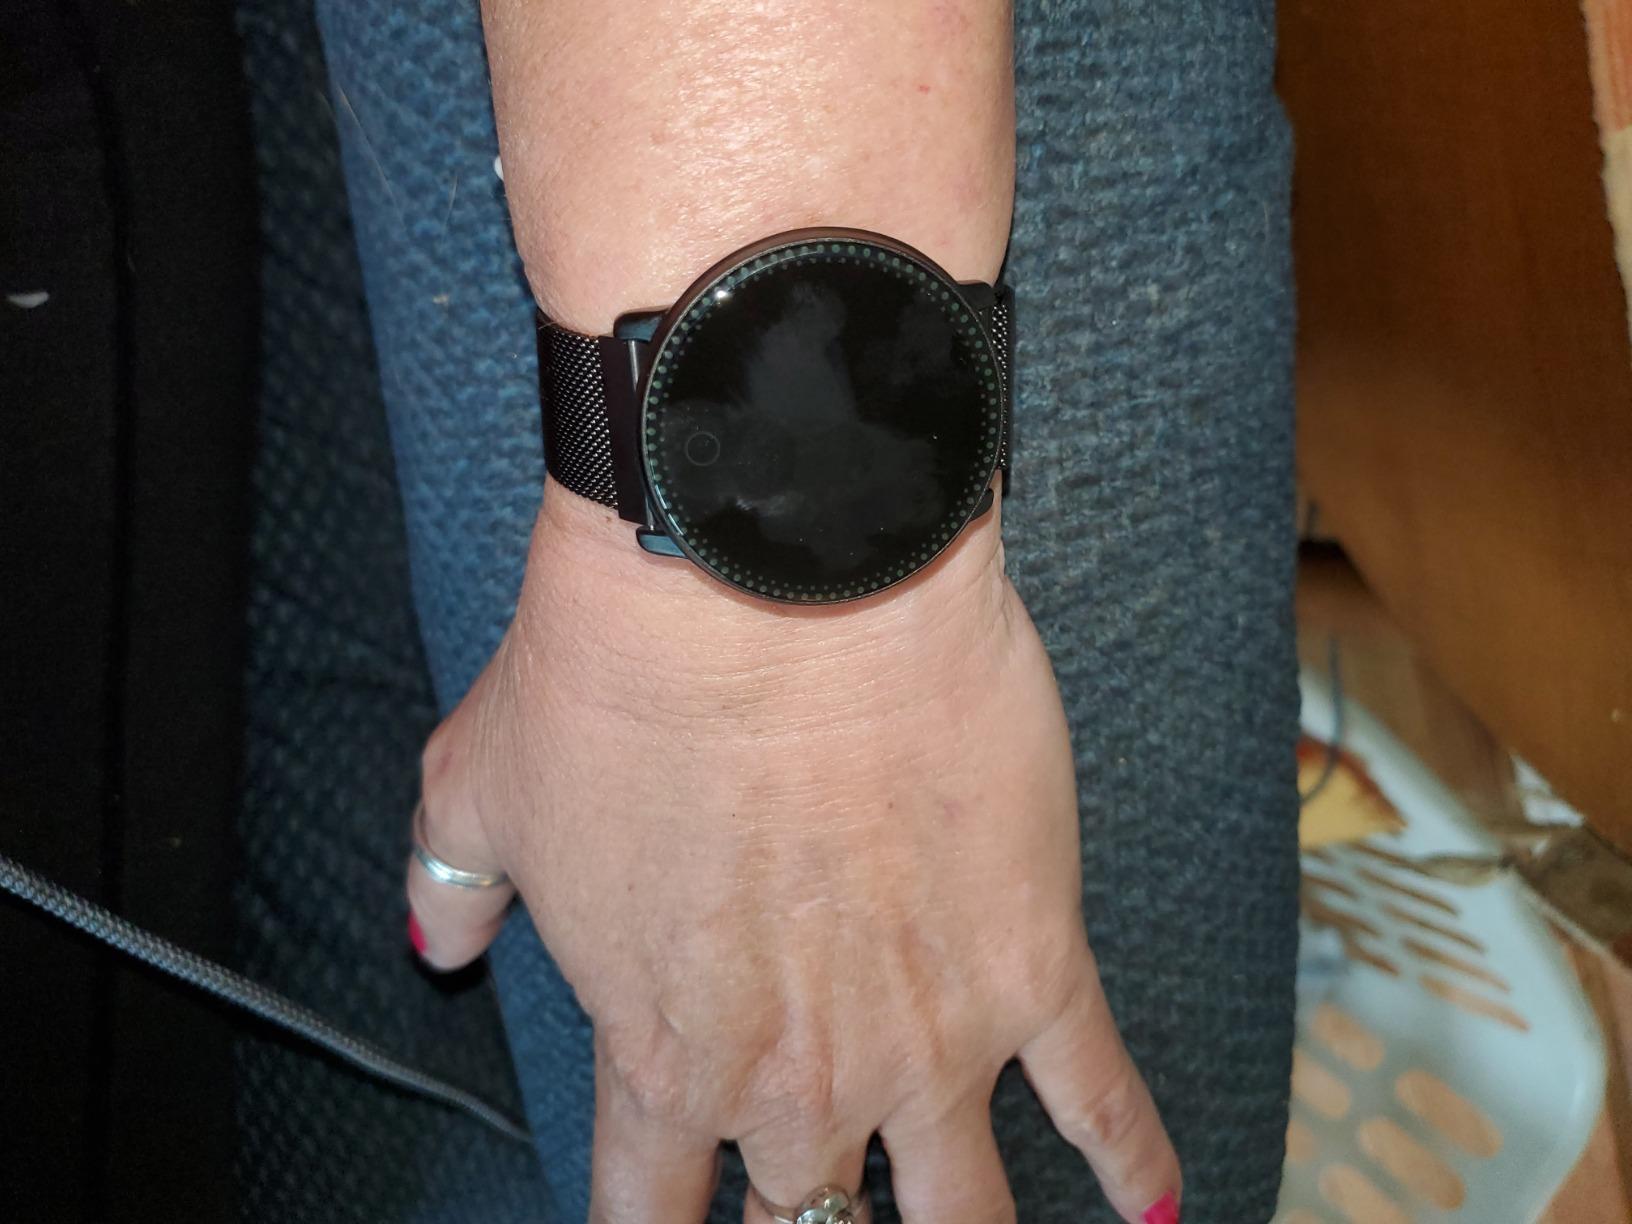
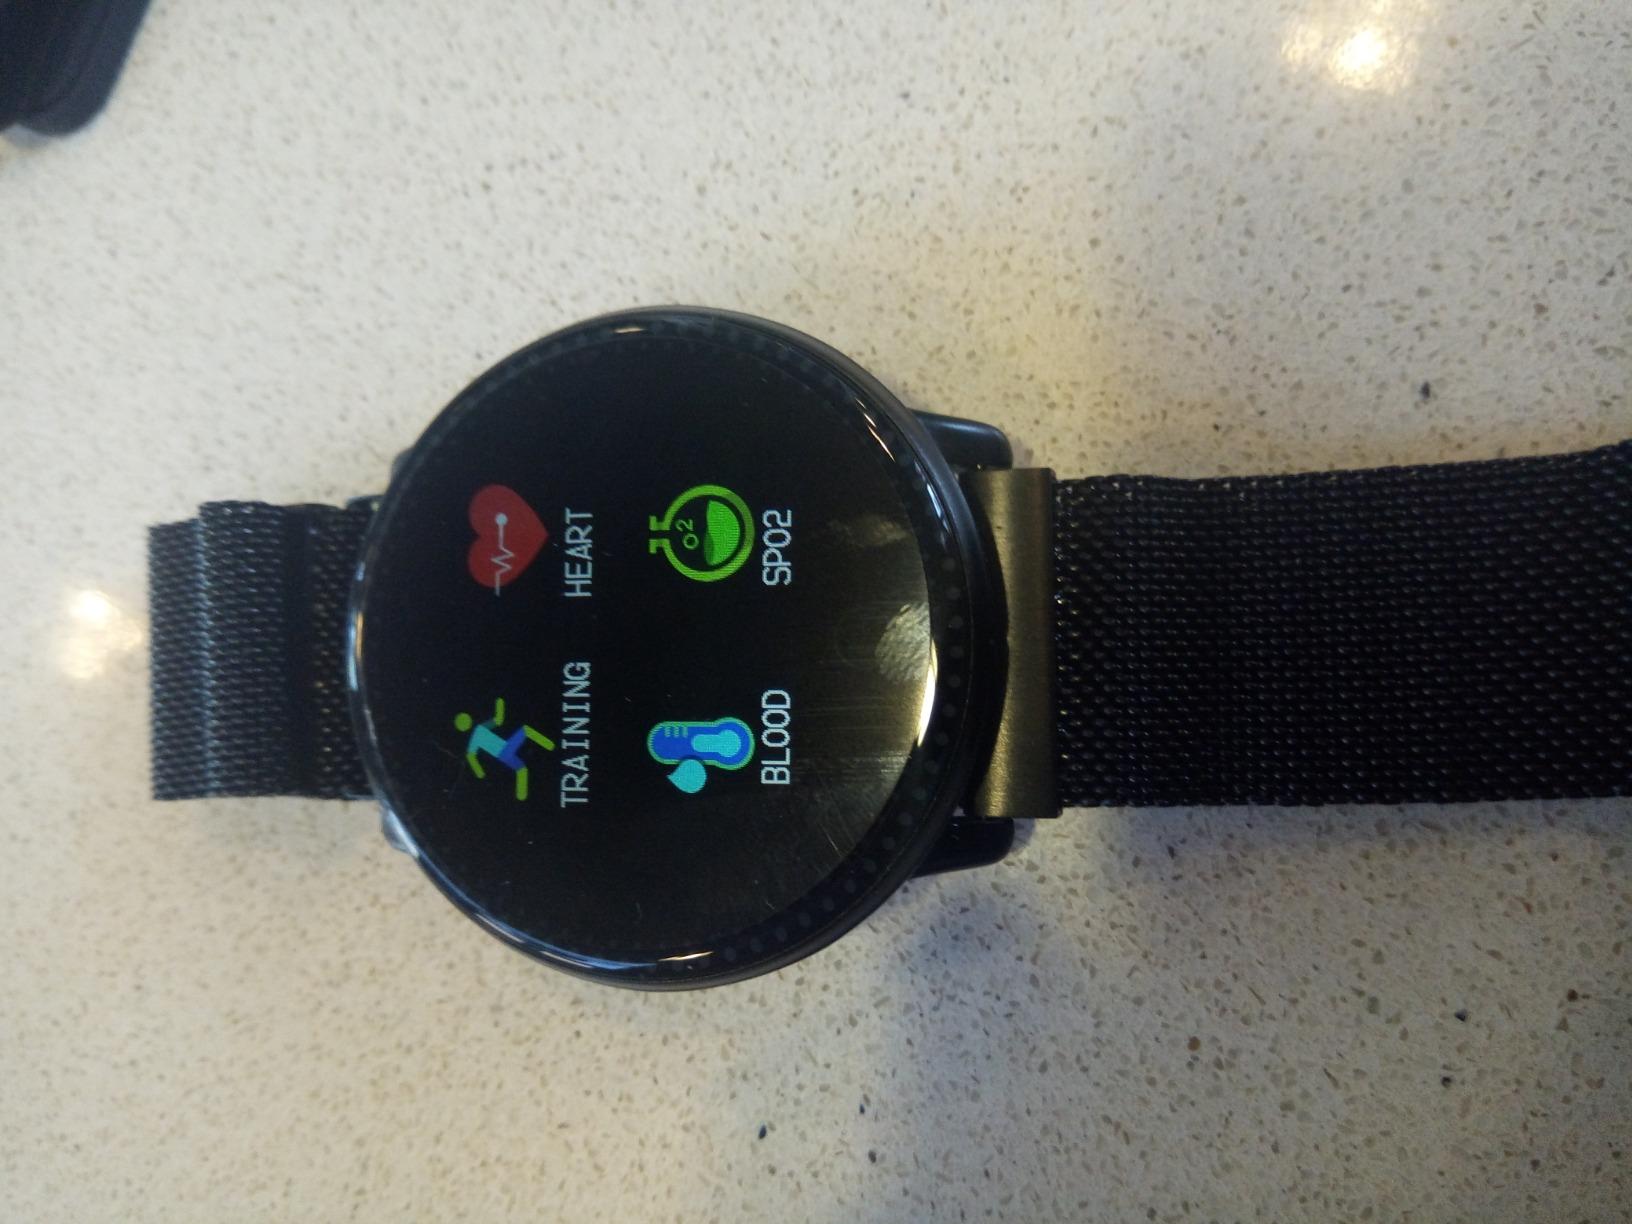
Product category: smartwatch
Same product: yes